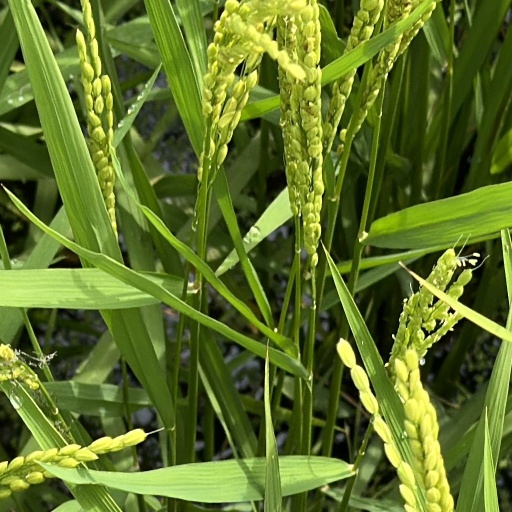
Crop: rice